Basuki Bihari

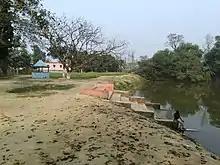
Chaudhary Ghat, Chaudhary Pokhair

Basuki Bihari is a big village in the Madhubani district in State of Bihar, India . According to India Population Census 2011 the population of the village is 14385. The majority of people of this village speak in Maithili language. The total area of the village is 13.62 km. The village is divided into two Gram Panchayat (Village Committee) Basuki Bihari North and Basuki Bihari South. The head of the Gram Panchayat is called as Mukhiya. Mukhiya is elected by adult people of the village. The election of Mukhiya is held by the Election Commission of Bihar state. This village is known for social cultural activities like Durga Puja, Chhath, Kali Puja and Sarswati Puja. The village is connected by State Highway No 75 from Darbhanga to Madhwapur. This village is only two kilometres far from the Indo-Nepal Border at Madhwapur in Madhubani district. During the festival of Vivah Panchami in Mithila, the processions of "Ram Baraat" coming from Ayodhya pass through the village of Basuki Bihari, while their journey to Janakpur.